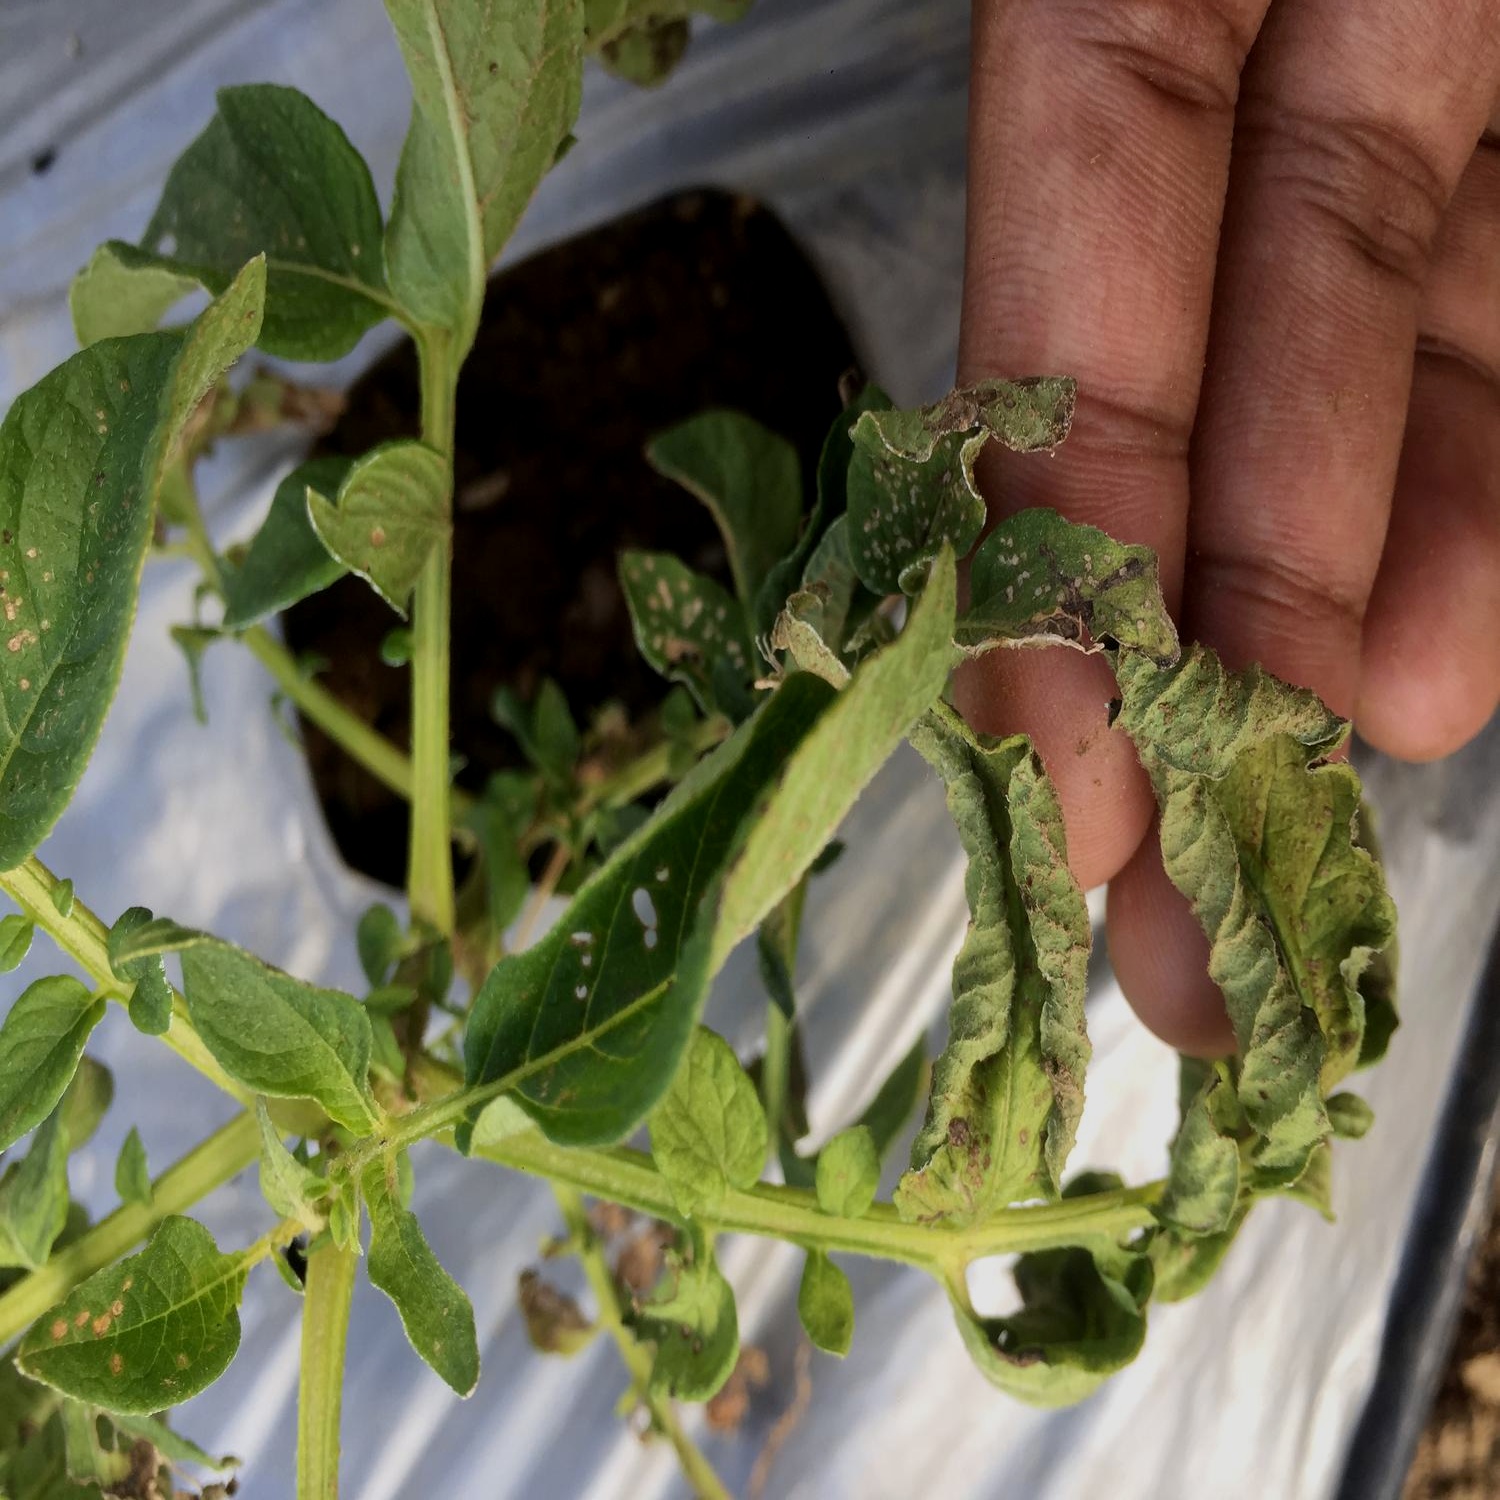
Etiqueta: Pudricion_Parda